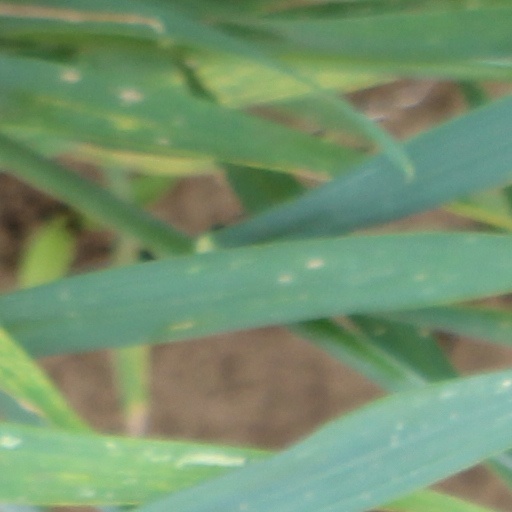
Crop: wheat